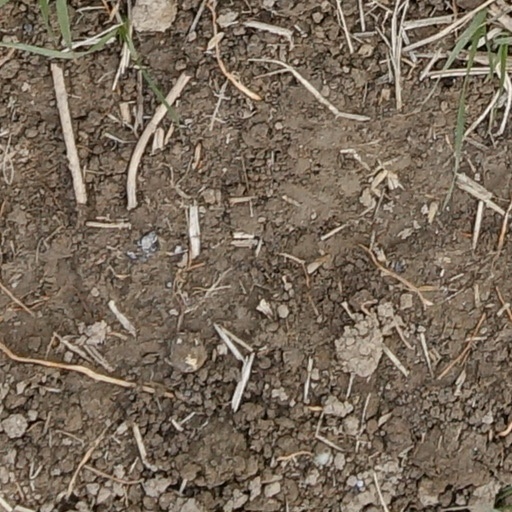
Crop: wheat